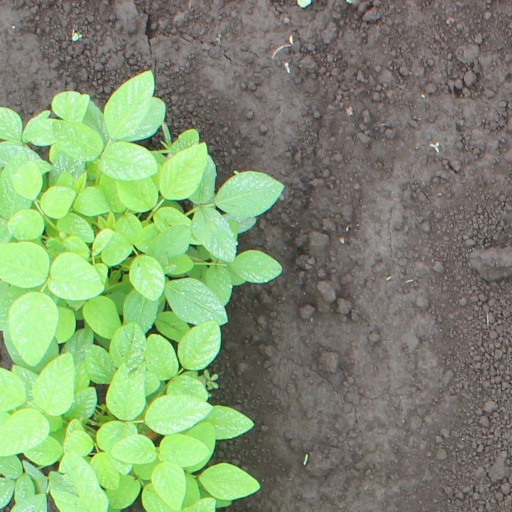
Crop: soybean